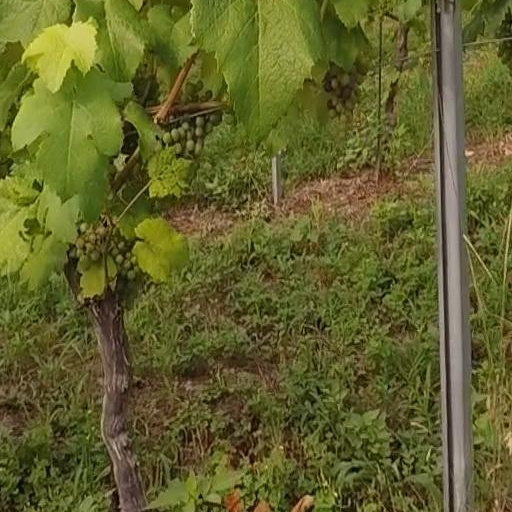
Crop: grape